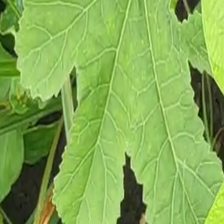
Weed species: Little_Mallow(Malva parviflora)